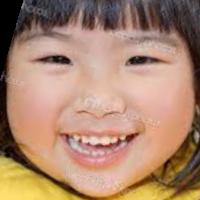
Age group: age 01-10